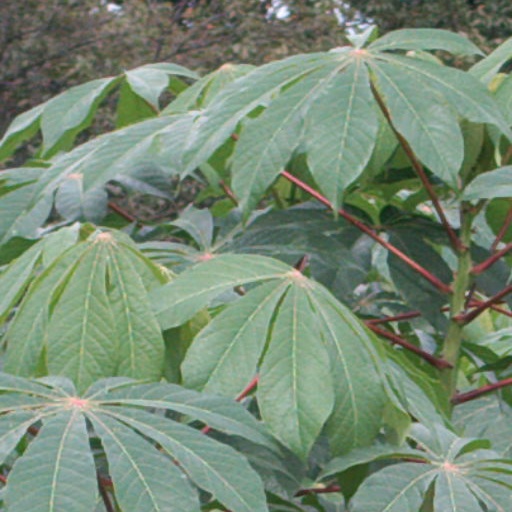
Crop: cassava